Kirlian Camera (band)

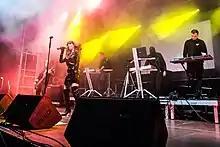
Kirlian Camera live at Nocturnal Culture Night 2018 in Germany

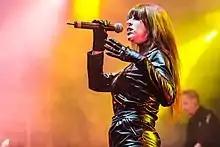
Singer Elena Fossi at NCN 2018

Kirlian Camera is an Italian rock band mainly playing , dark wave, Electronic Rock and Art Rock with pop influences.